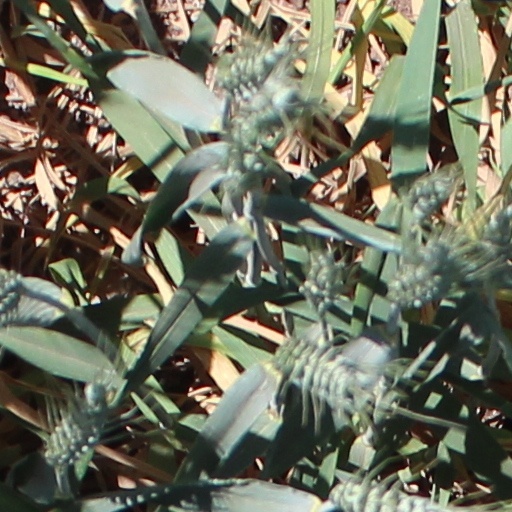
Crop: wheat